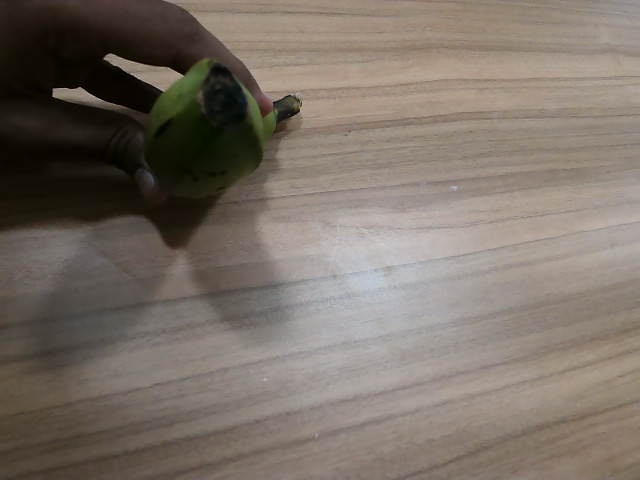
Label: Raw_Banana